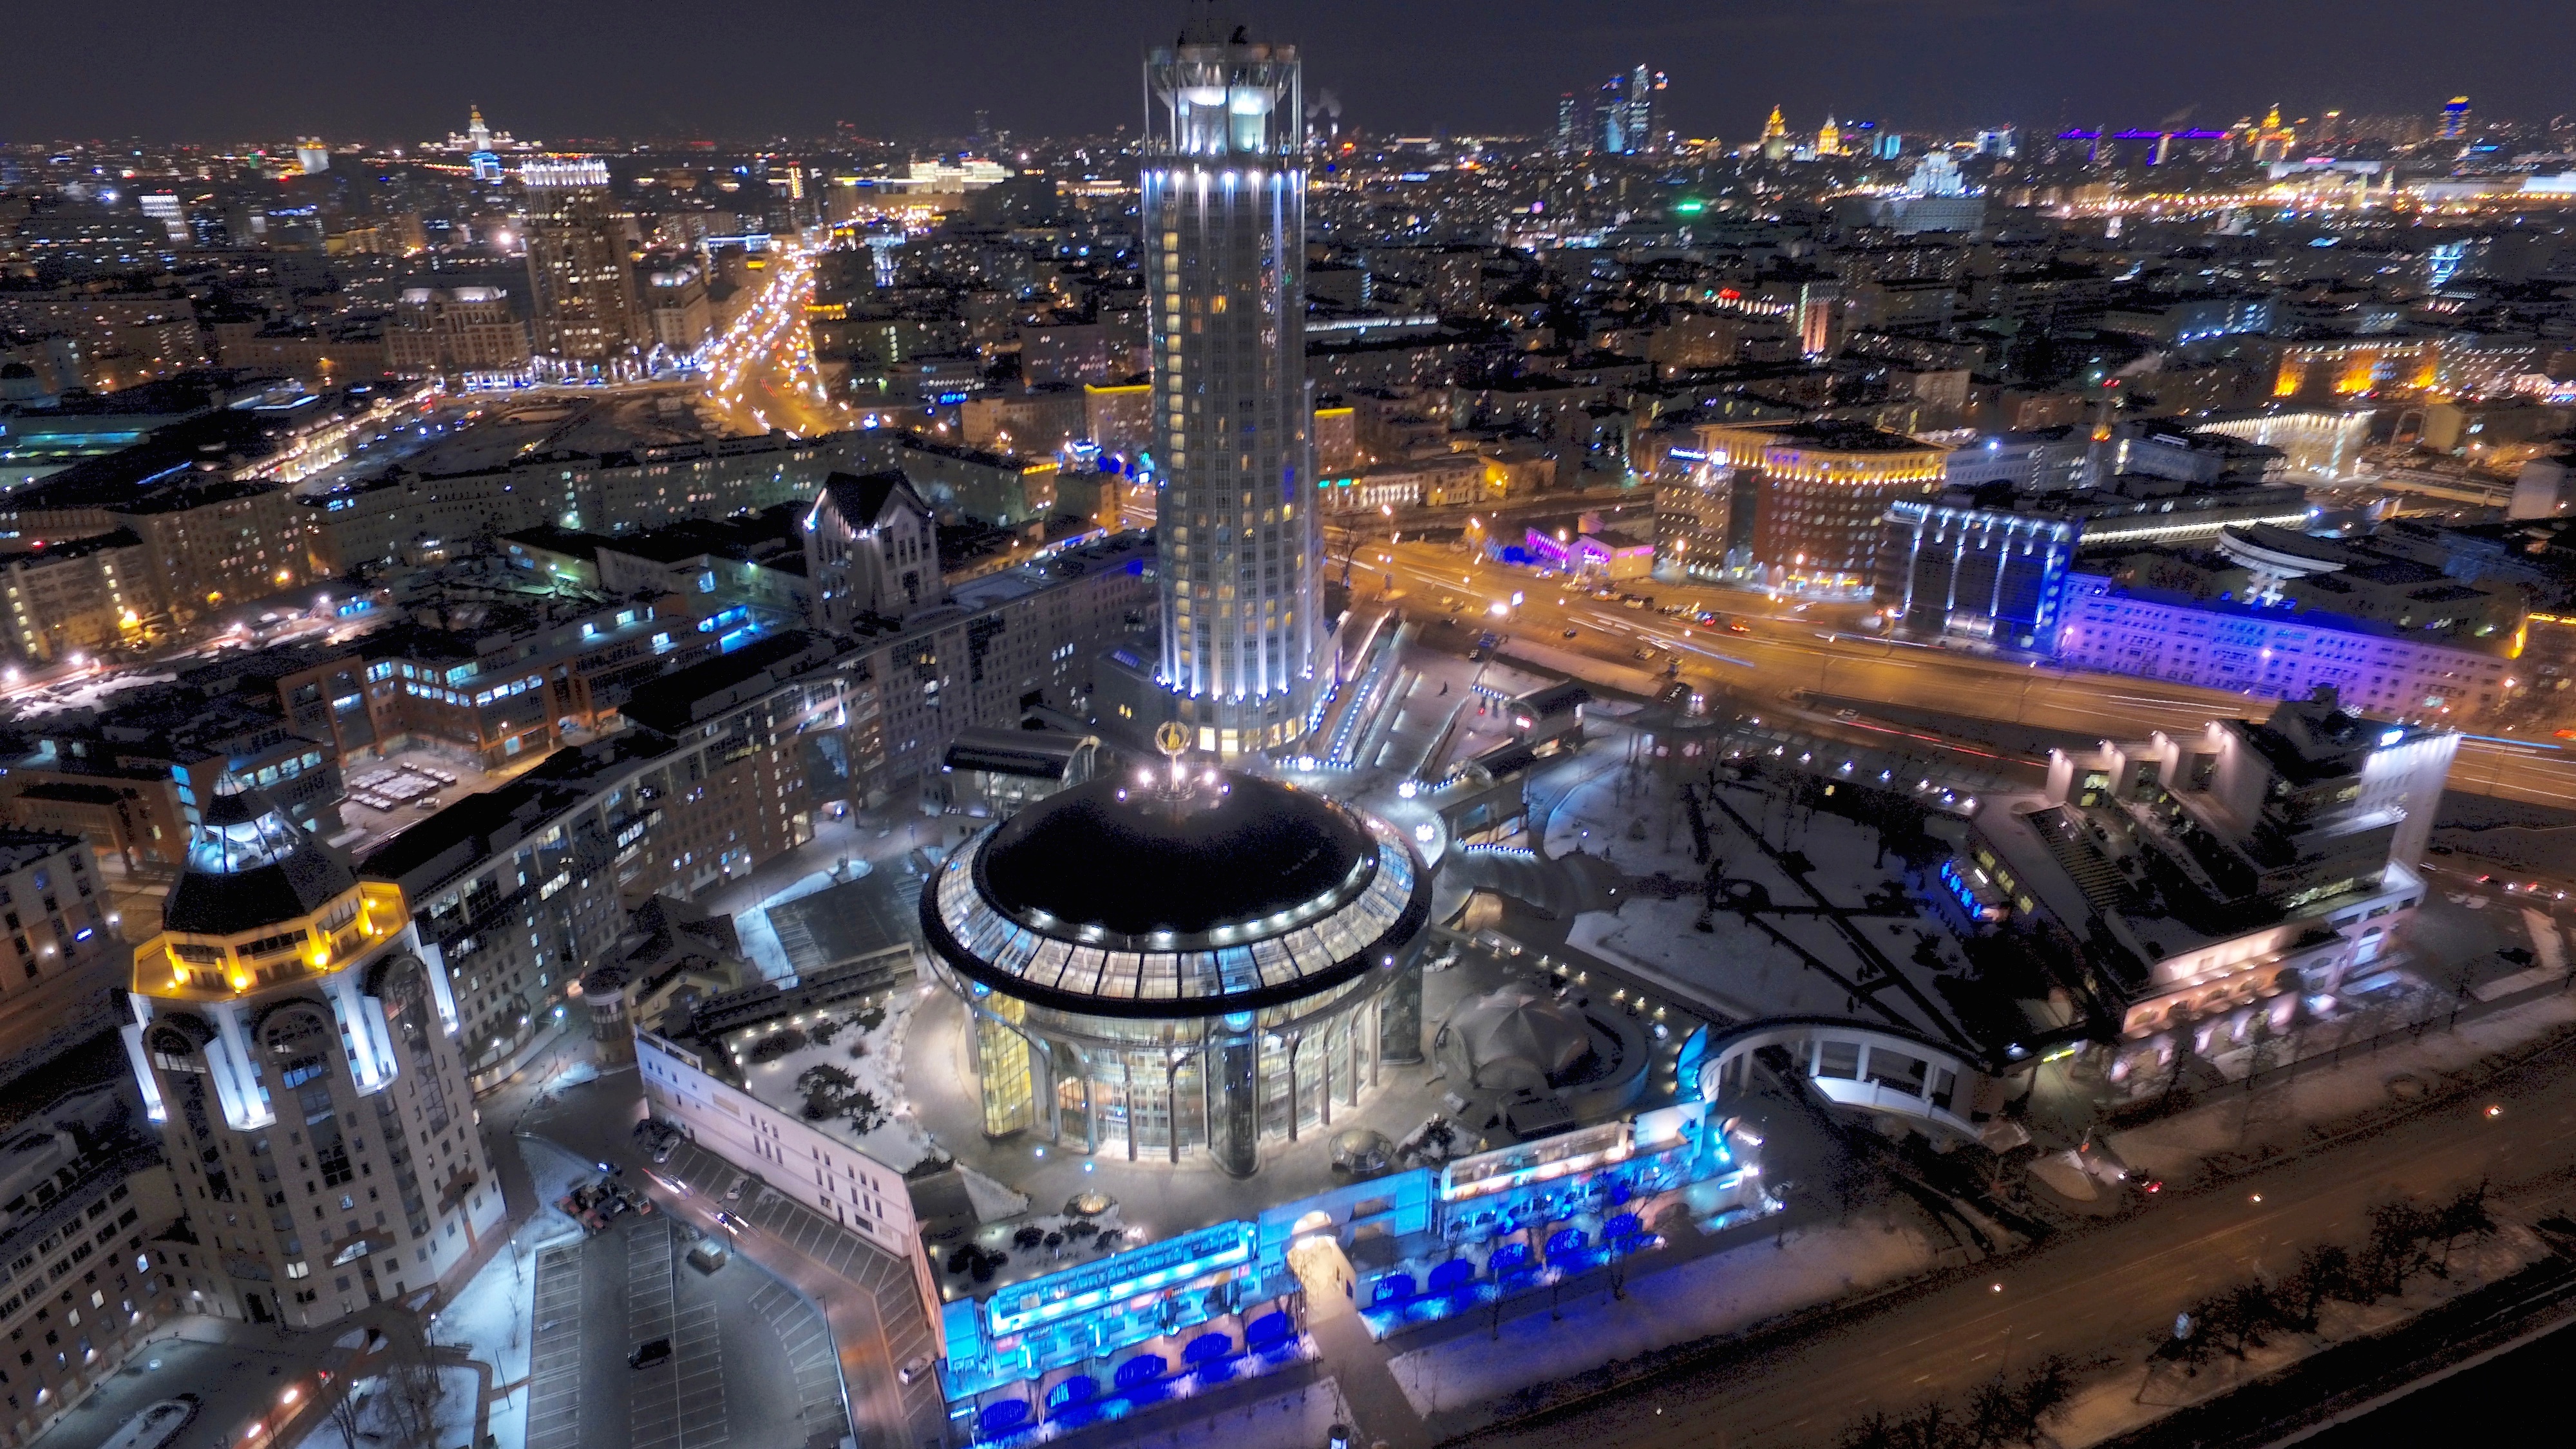
structure, skyline, night, city, skyscraper, cityscape, panorama, downtown, landmark, stadium, arena, metropolis, aerial photography, urban area, human settlement, metropolitan area, sport venue